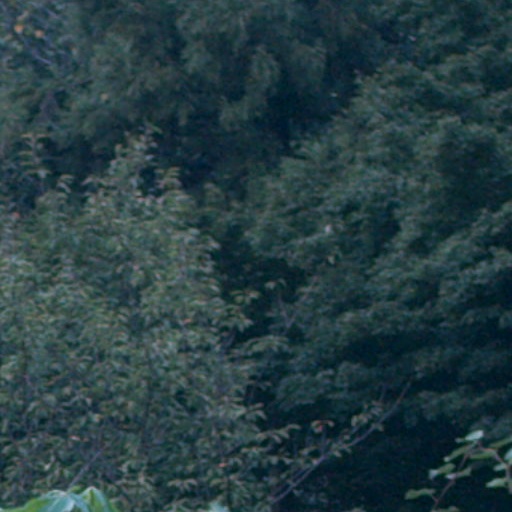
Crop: cassava